Somaliland

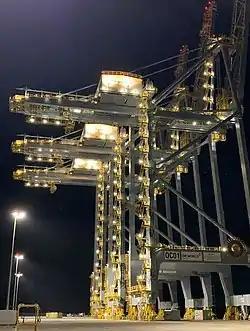
DP World Berbera New Port

Livestock is the backbone of Somaliland's economy. Sheep, camels, and cattle are shipped from the Berbera port and sent to Gulf Arab countries, such as Saudi Arabia. The country is home to some of the largest livestock markets, known in Somali as "seylad", in the Horn of Africa, with as many as 10,000 heads of sheep and goats sold daily in the markets of Burao and Yirowe, many of whom shipped to Gulf states via the port of Berbera. The markets handle livestock from all over the Horn of Africa.